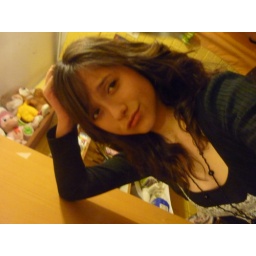
We flying the first classUp in the sky !FERGIE.